Fritz Stiedry

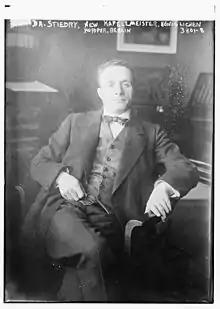
Fritz Stiedry circa 1915 in Berlin

Fritz Stiedry (11 October 18838 August 1968) was an Austrian conductor and composer.